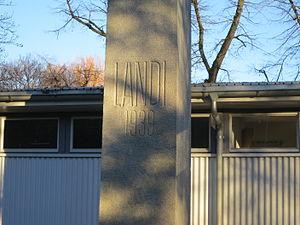
La quatrième Exposition nationale Suisse de 1939, appelée Landi 39, a eu lieu à Zurich. Elle a duré du 6 mai jusqu'au 29 octobre.